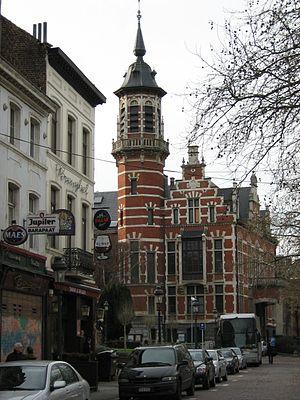
Commissariat de police sur la place Cardinal Mercier à Jette (Bruxelles, Belgique) 中文: 热特 This is a photo of a monument in Brussels, number: 2283-0028/0
Jette est l'une des 19 communes bilingues de Belgique située dans la Région de Bruxelles-Capitale.
Cet article recense le patrimoine immobilier protégé à Jette. Le patrimoine immobilier protégé fait partie du patrimoine culturel en Belgique.